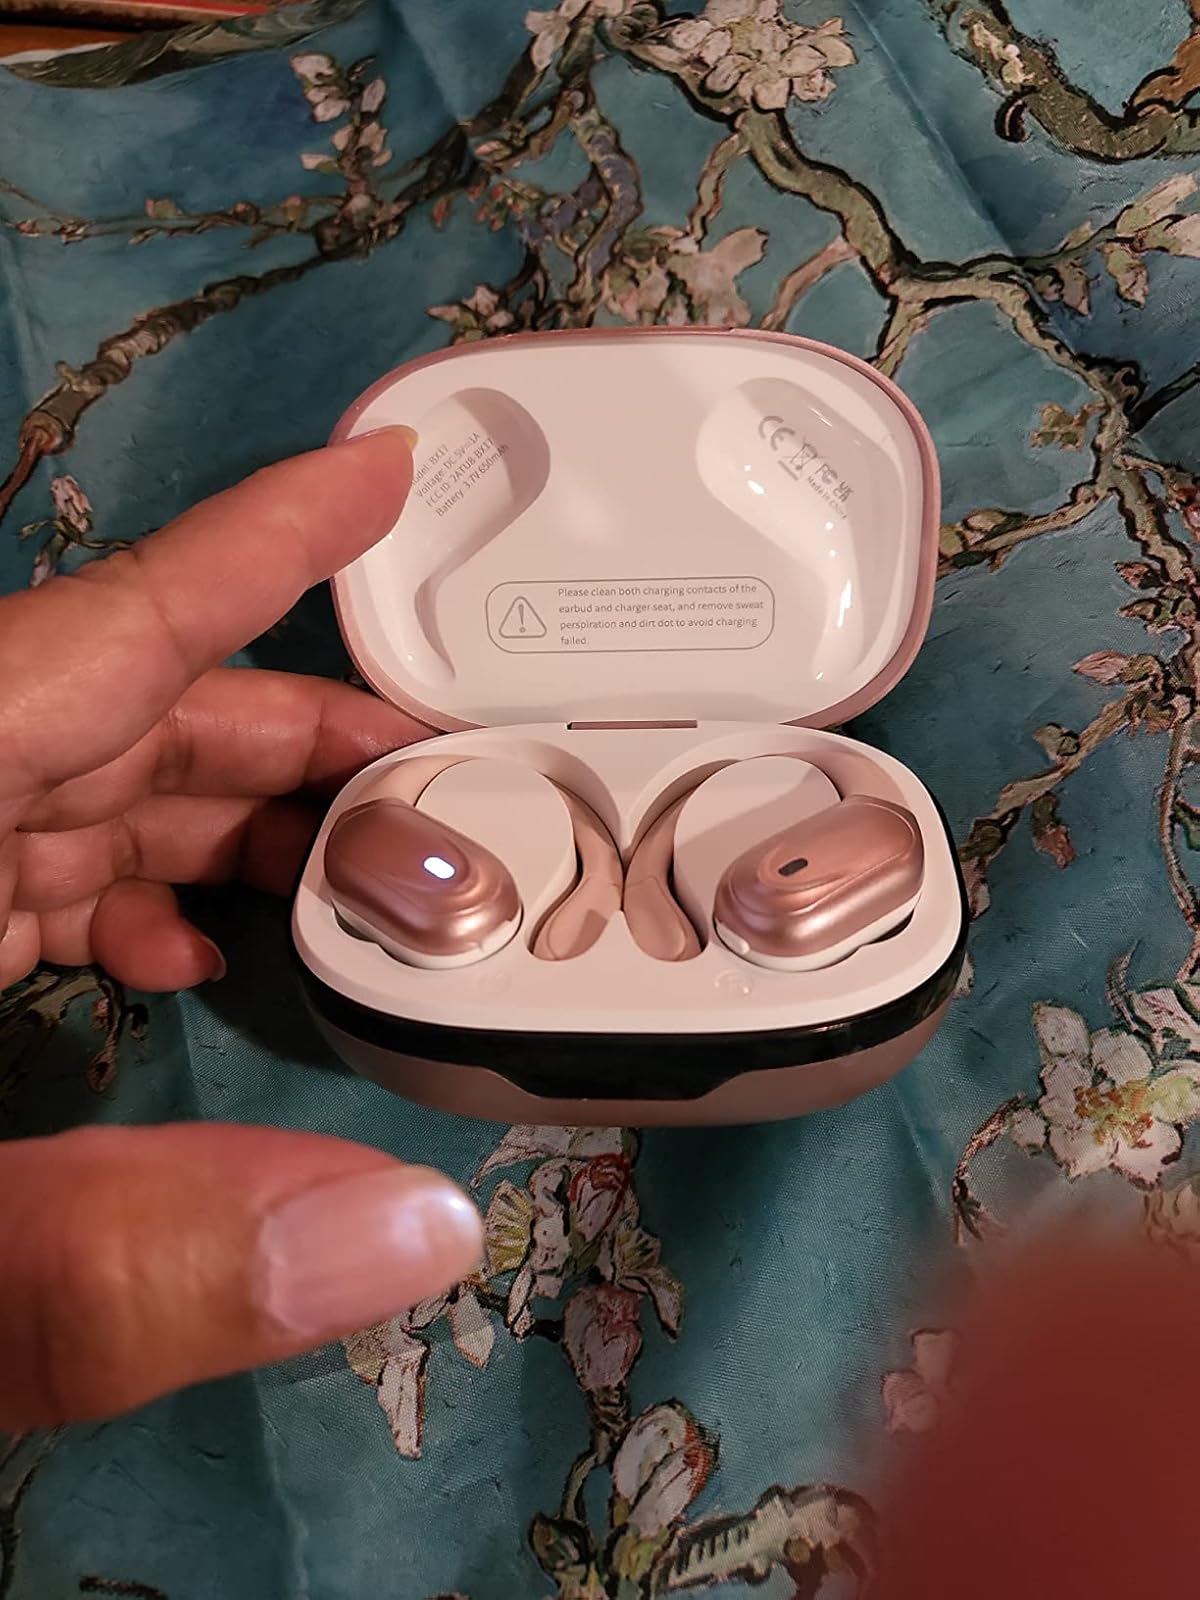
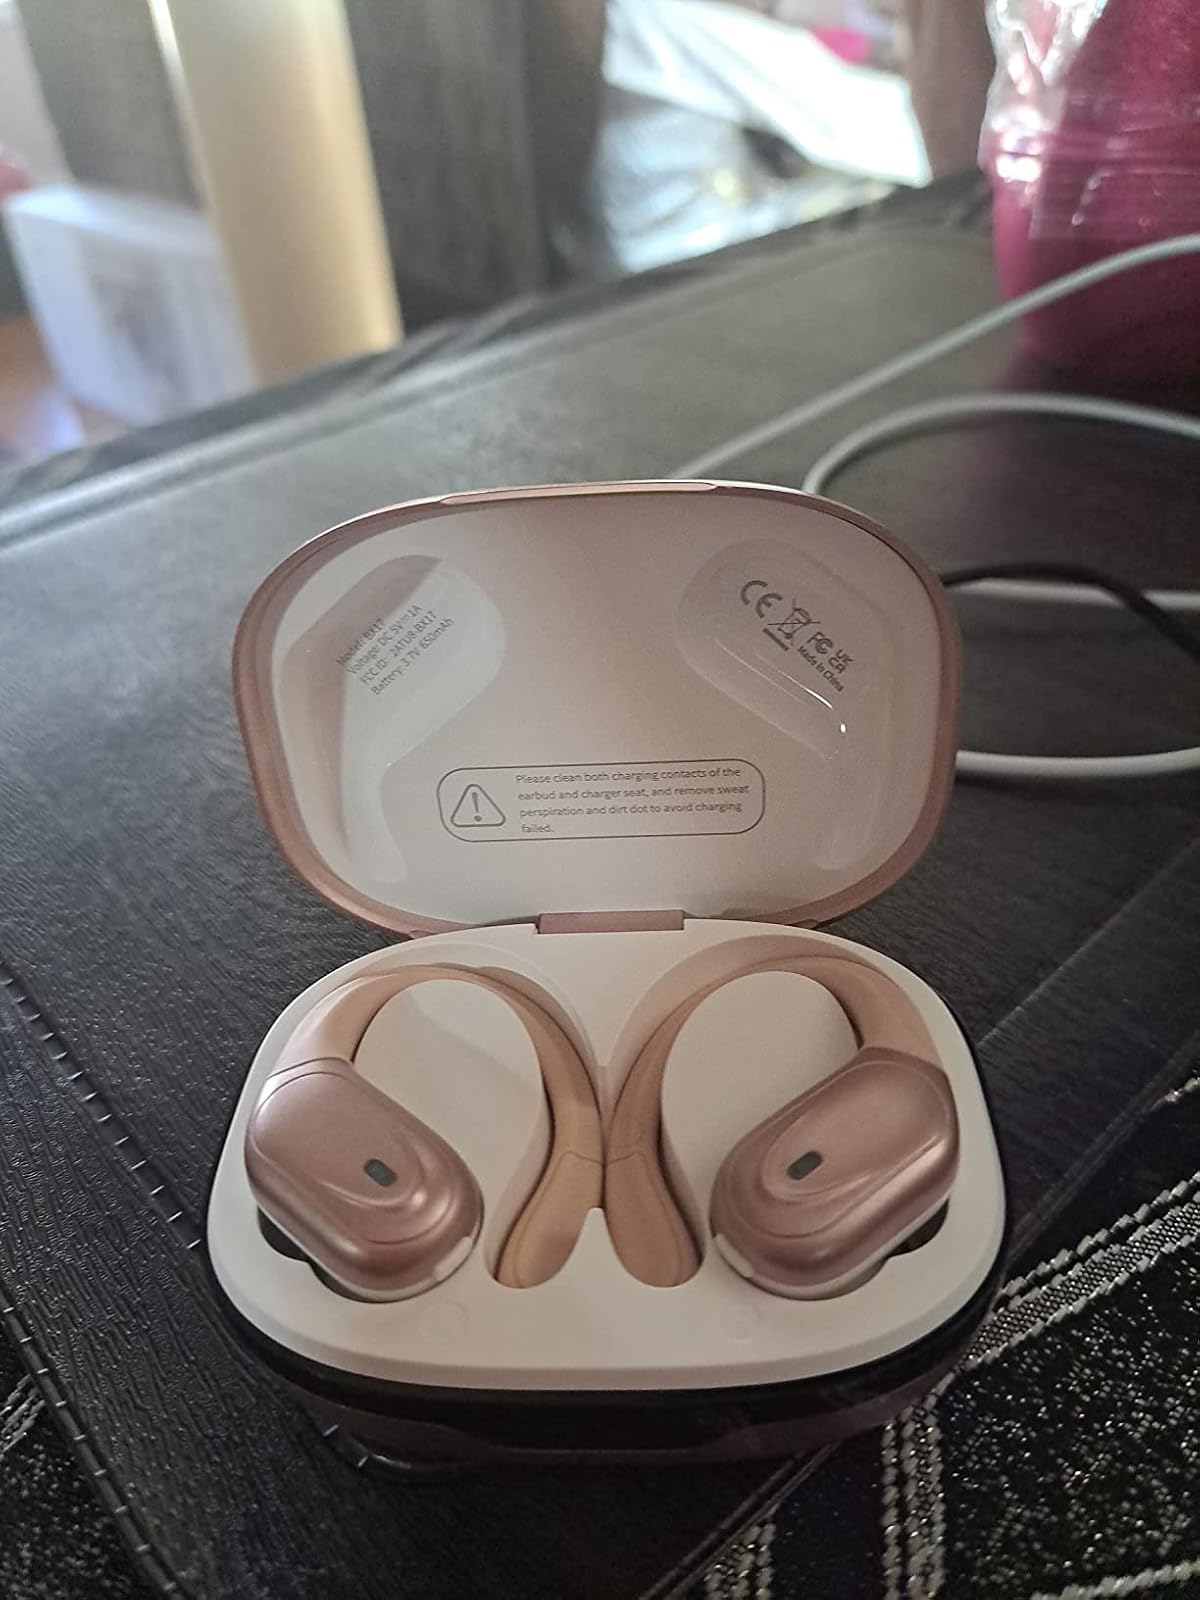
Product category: earbuds
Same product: yes